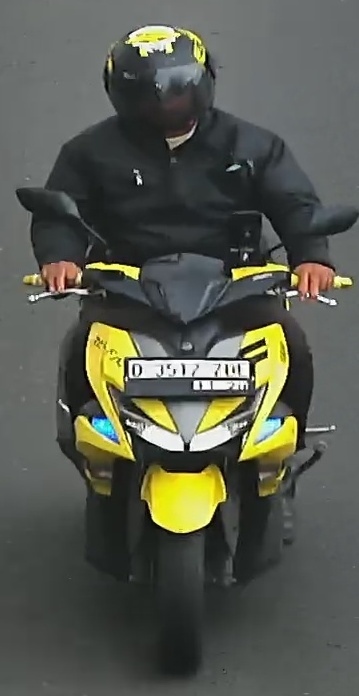
person-with-helmet: 1
person-without-helmet: 0